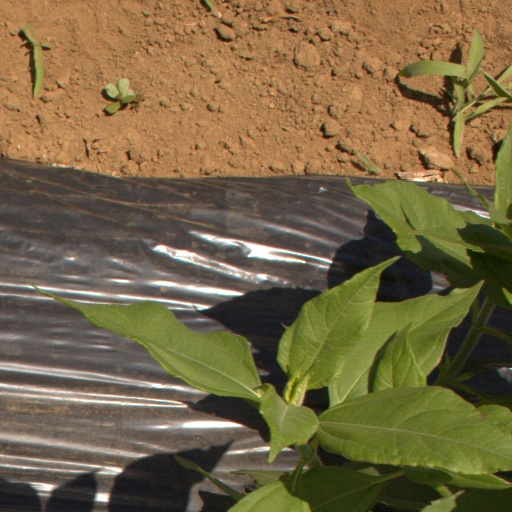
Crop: Jerusalem artichoke